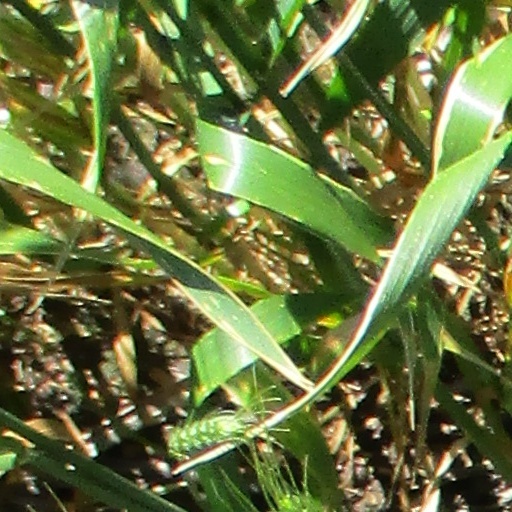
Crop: wheat